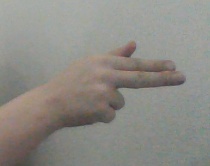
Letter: ghain